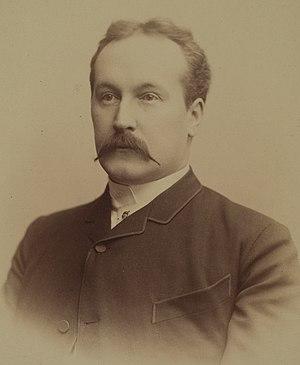
Adolf Wilhelm Theodor von Oechelhäuser est un historien de l'art allemand.